Nematology

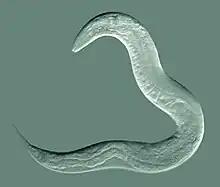
The nematode "Caenorhabditis elegans" is an important model organism.

Nematology is the scientific discipline concerned with the study of nematodes, or roundworms. Although nematological investigation dates back to the days of Aristotle or even earlier, nematology as an independent discipline has its recognizable beginnings in the mid to late 19th century.